Georges Legagneux

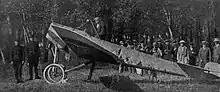
Georges Legagneux right before his last flight on 6 July 1914.

In August 1910, participating in the Circuit de l'Est in a Farman II biplane, Legagneux only managed to finish four of the six stages in the time limit set for each, but he completed all six stages and was the third competitor to do so and the first in a biplane. At the Troyes stage, he was the only competitor to take to the air during the rest day there, flying to entertain the public. At Charleville-Mézières, he was the first to take off for the fourth stage despite a strong wind that many observers thought would make a takeoff impossible, and accomplished what Frantz Reichel described in "Le Figaro" as a "fantastic journey," landing five times along the way, including one for lunch with fellow competitor Julien Mamet — who had broken a wheel of his Blériot XI — and was prevented from reaching Douai within the time limit only by a lack of fuel. During the final stage, he took time to land along the way for lunch and to make a short flight over Puteaux, his home town. His flying skill and his sense of spectacle enthused the commentators: "If he exceeded the assigned time limits for two of the stages, he nevertheless completed the entire circuit. His numerous and easy stopovers, decided according to the circumstances or the whim of the moment, in open fields, in unprepared locations, attest [to] his personal skill," wrote "L'Aérophile" in its edition of 1 September 1910. Comparing him to the two winners, Alfred Leblanc and Émile Aubrun, Reichel in "Le Figaro" praised his whims as "almost conclusive" as to the possibilities of aviation.